C. V. Raman Global University

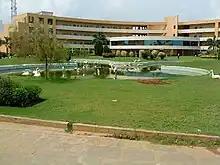
CGU campus

C. V. Raman Global University is an engineering and management institution located in Bhubaneswar, Odisha, India. It was established in 1997 as C.V. Raman College of Engineering by Sanjib Kumar Rout under C.V. Raman Group of Institutions. The institution is accredited by the National Board of Accreditation (NBA) and is certified to quality.